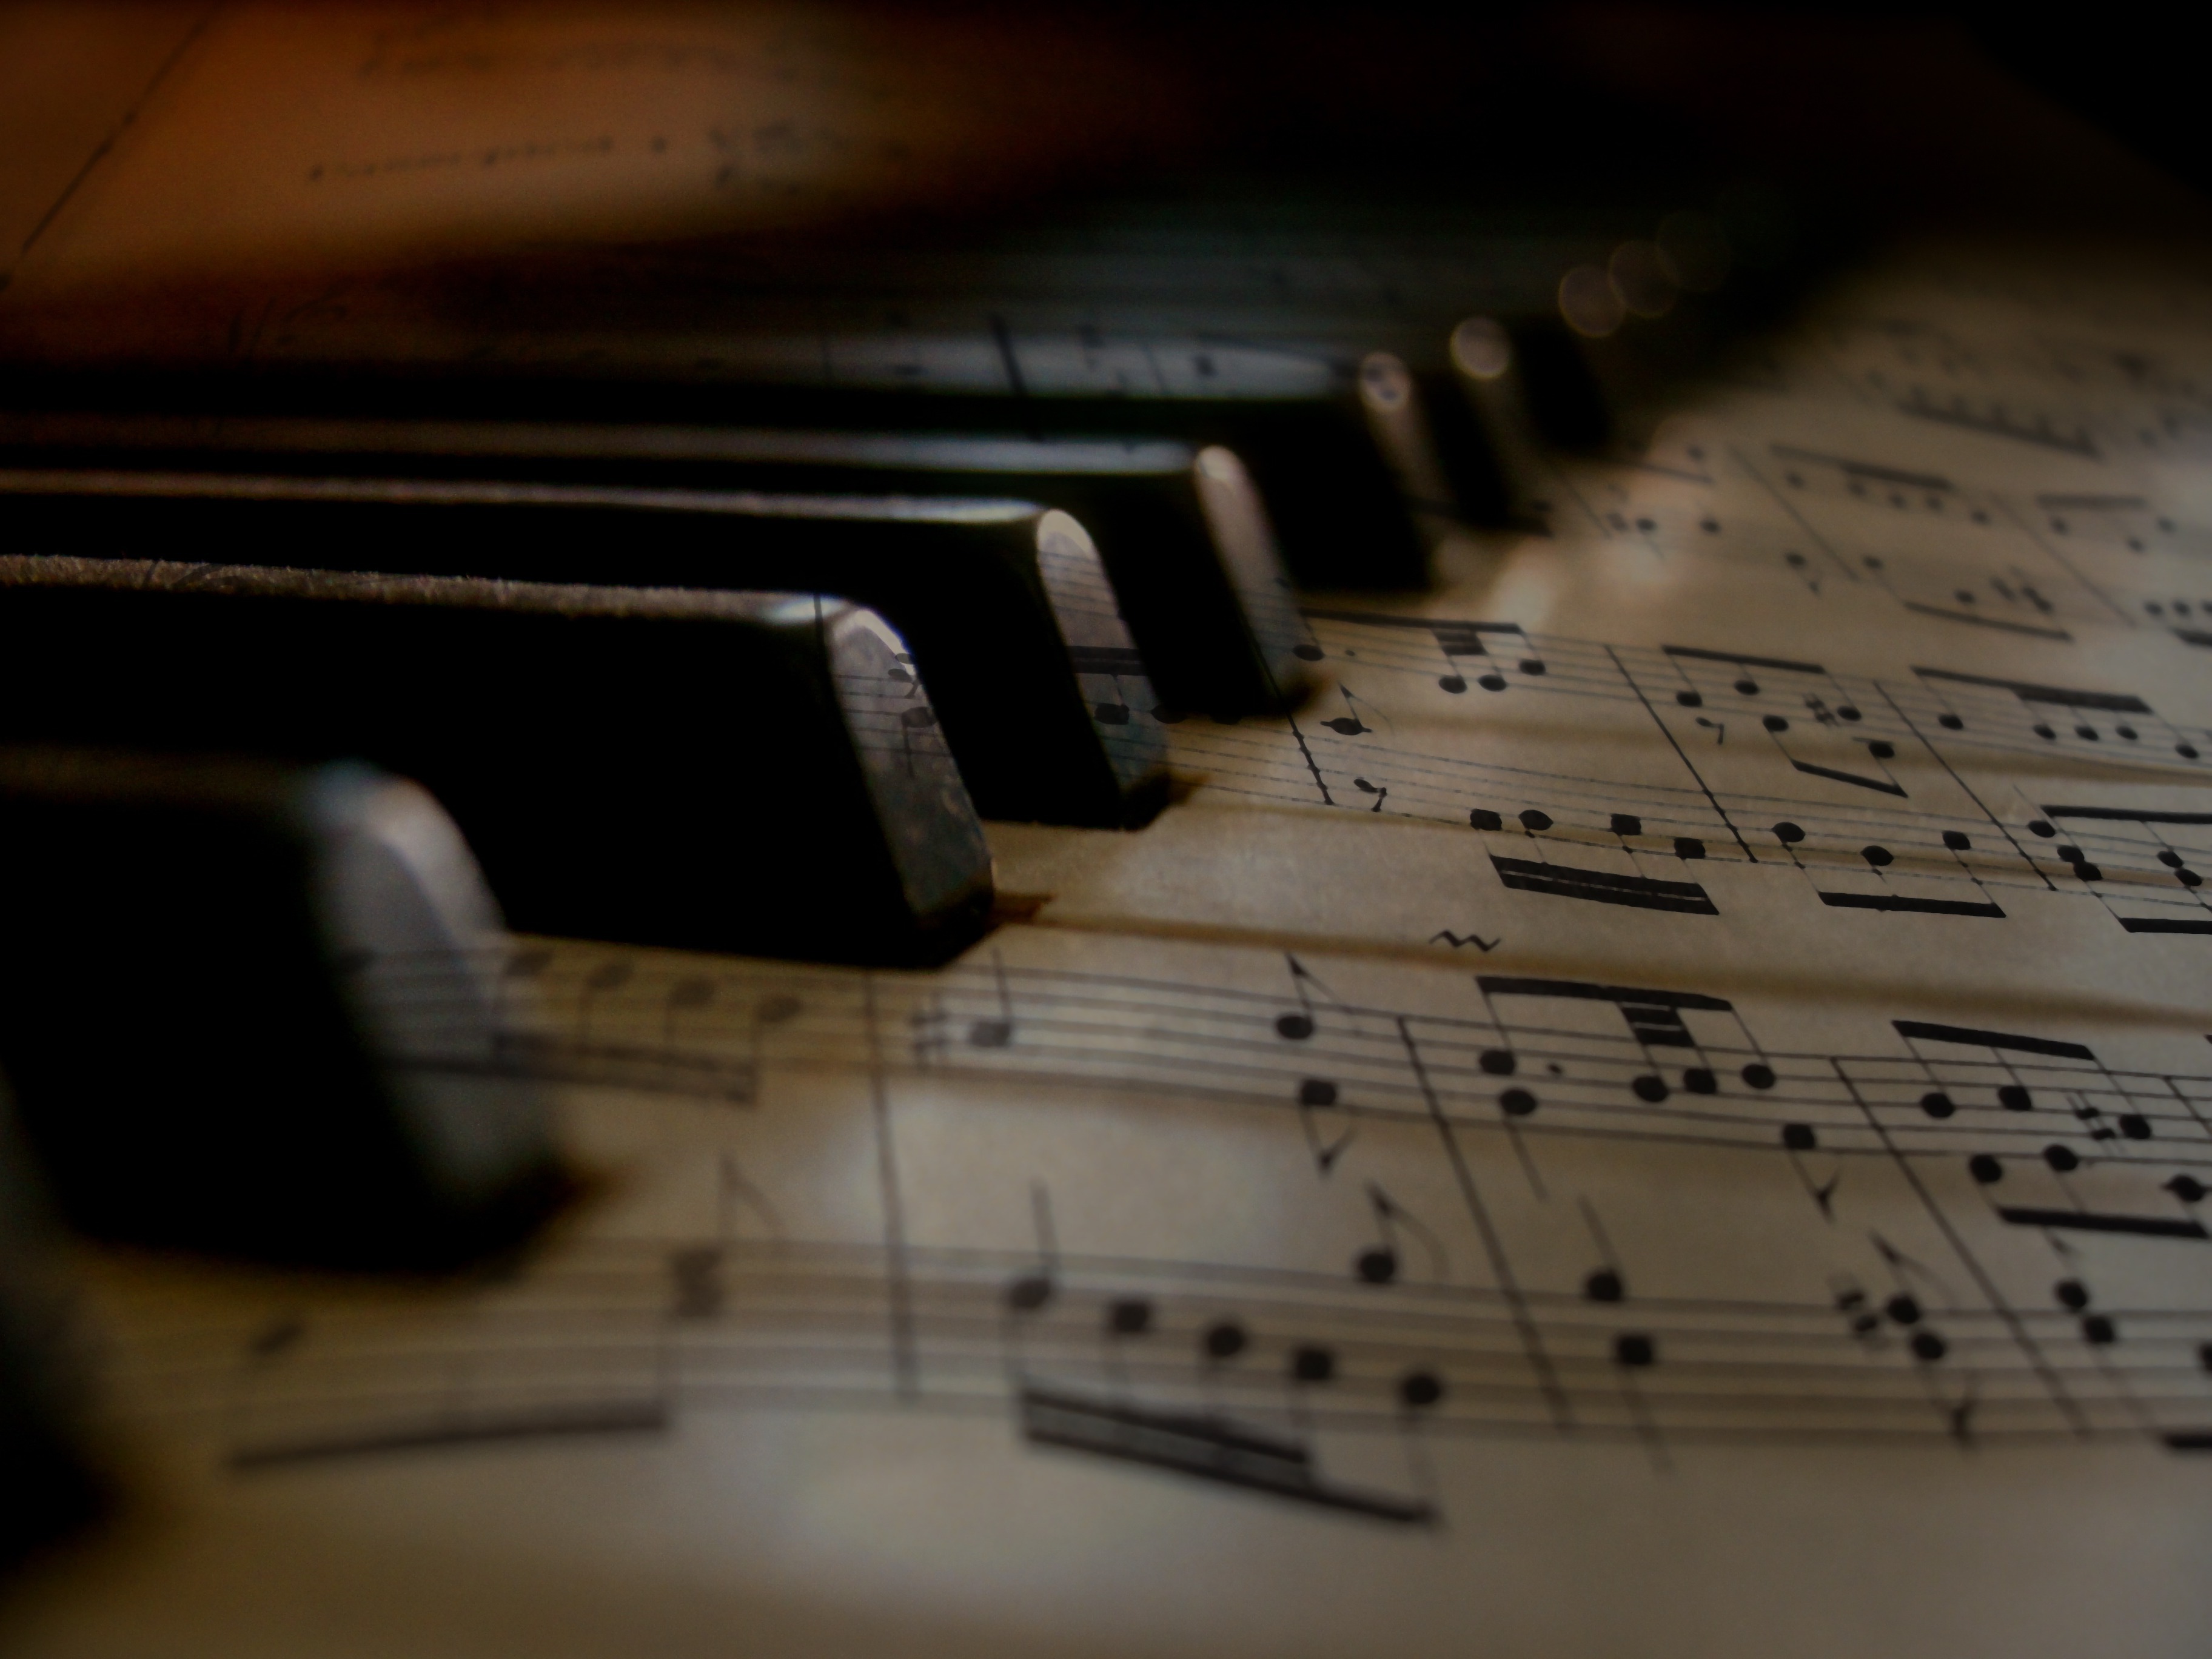
music, keyboard, technology, guitar, concert, piano, musician, musical instrument, sheet music, close up, compose, keys, sound, composition, tonkunst, clef, treble clef, notenblatt, classical music, piece of music, staves, string instrument, musical keyboard, electronic instrument